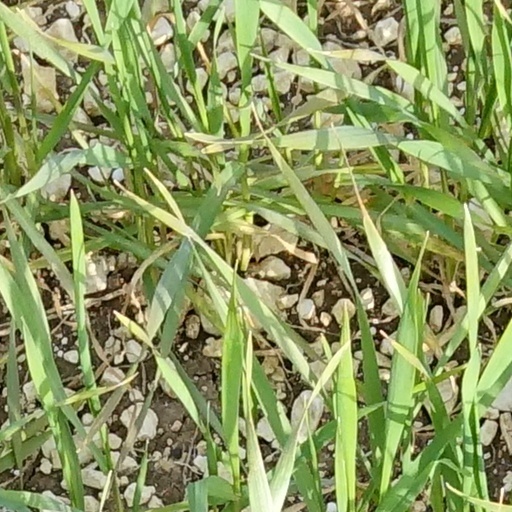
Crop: wheat